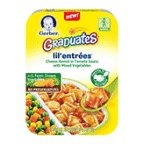
Item Name: Gerber Graduates Cheese Ravioli in Tomato Sauce with Mixed Vegetables 5.3 oz (Pack of 8)
Bullet Point 1: Stage: Toddler
Bullet Point 2: Learning to Use a Spoon
Bullet Point 3: No Preservatives
Bullet Point 4: Made with Farm-Grown Vegetables
Product Description: This product combined with 1/2 cup of 2% milk (vitamin A and D fortified) has 35% of the toddler daily value for protein, 10 vitamins and minerals and 430mg of potassium.
Value: 42.4
Unit: Ounce

Price: 2.96